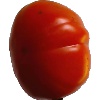
Label: Tomato 1